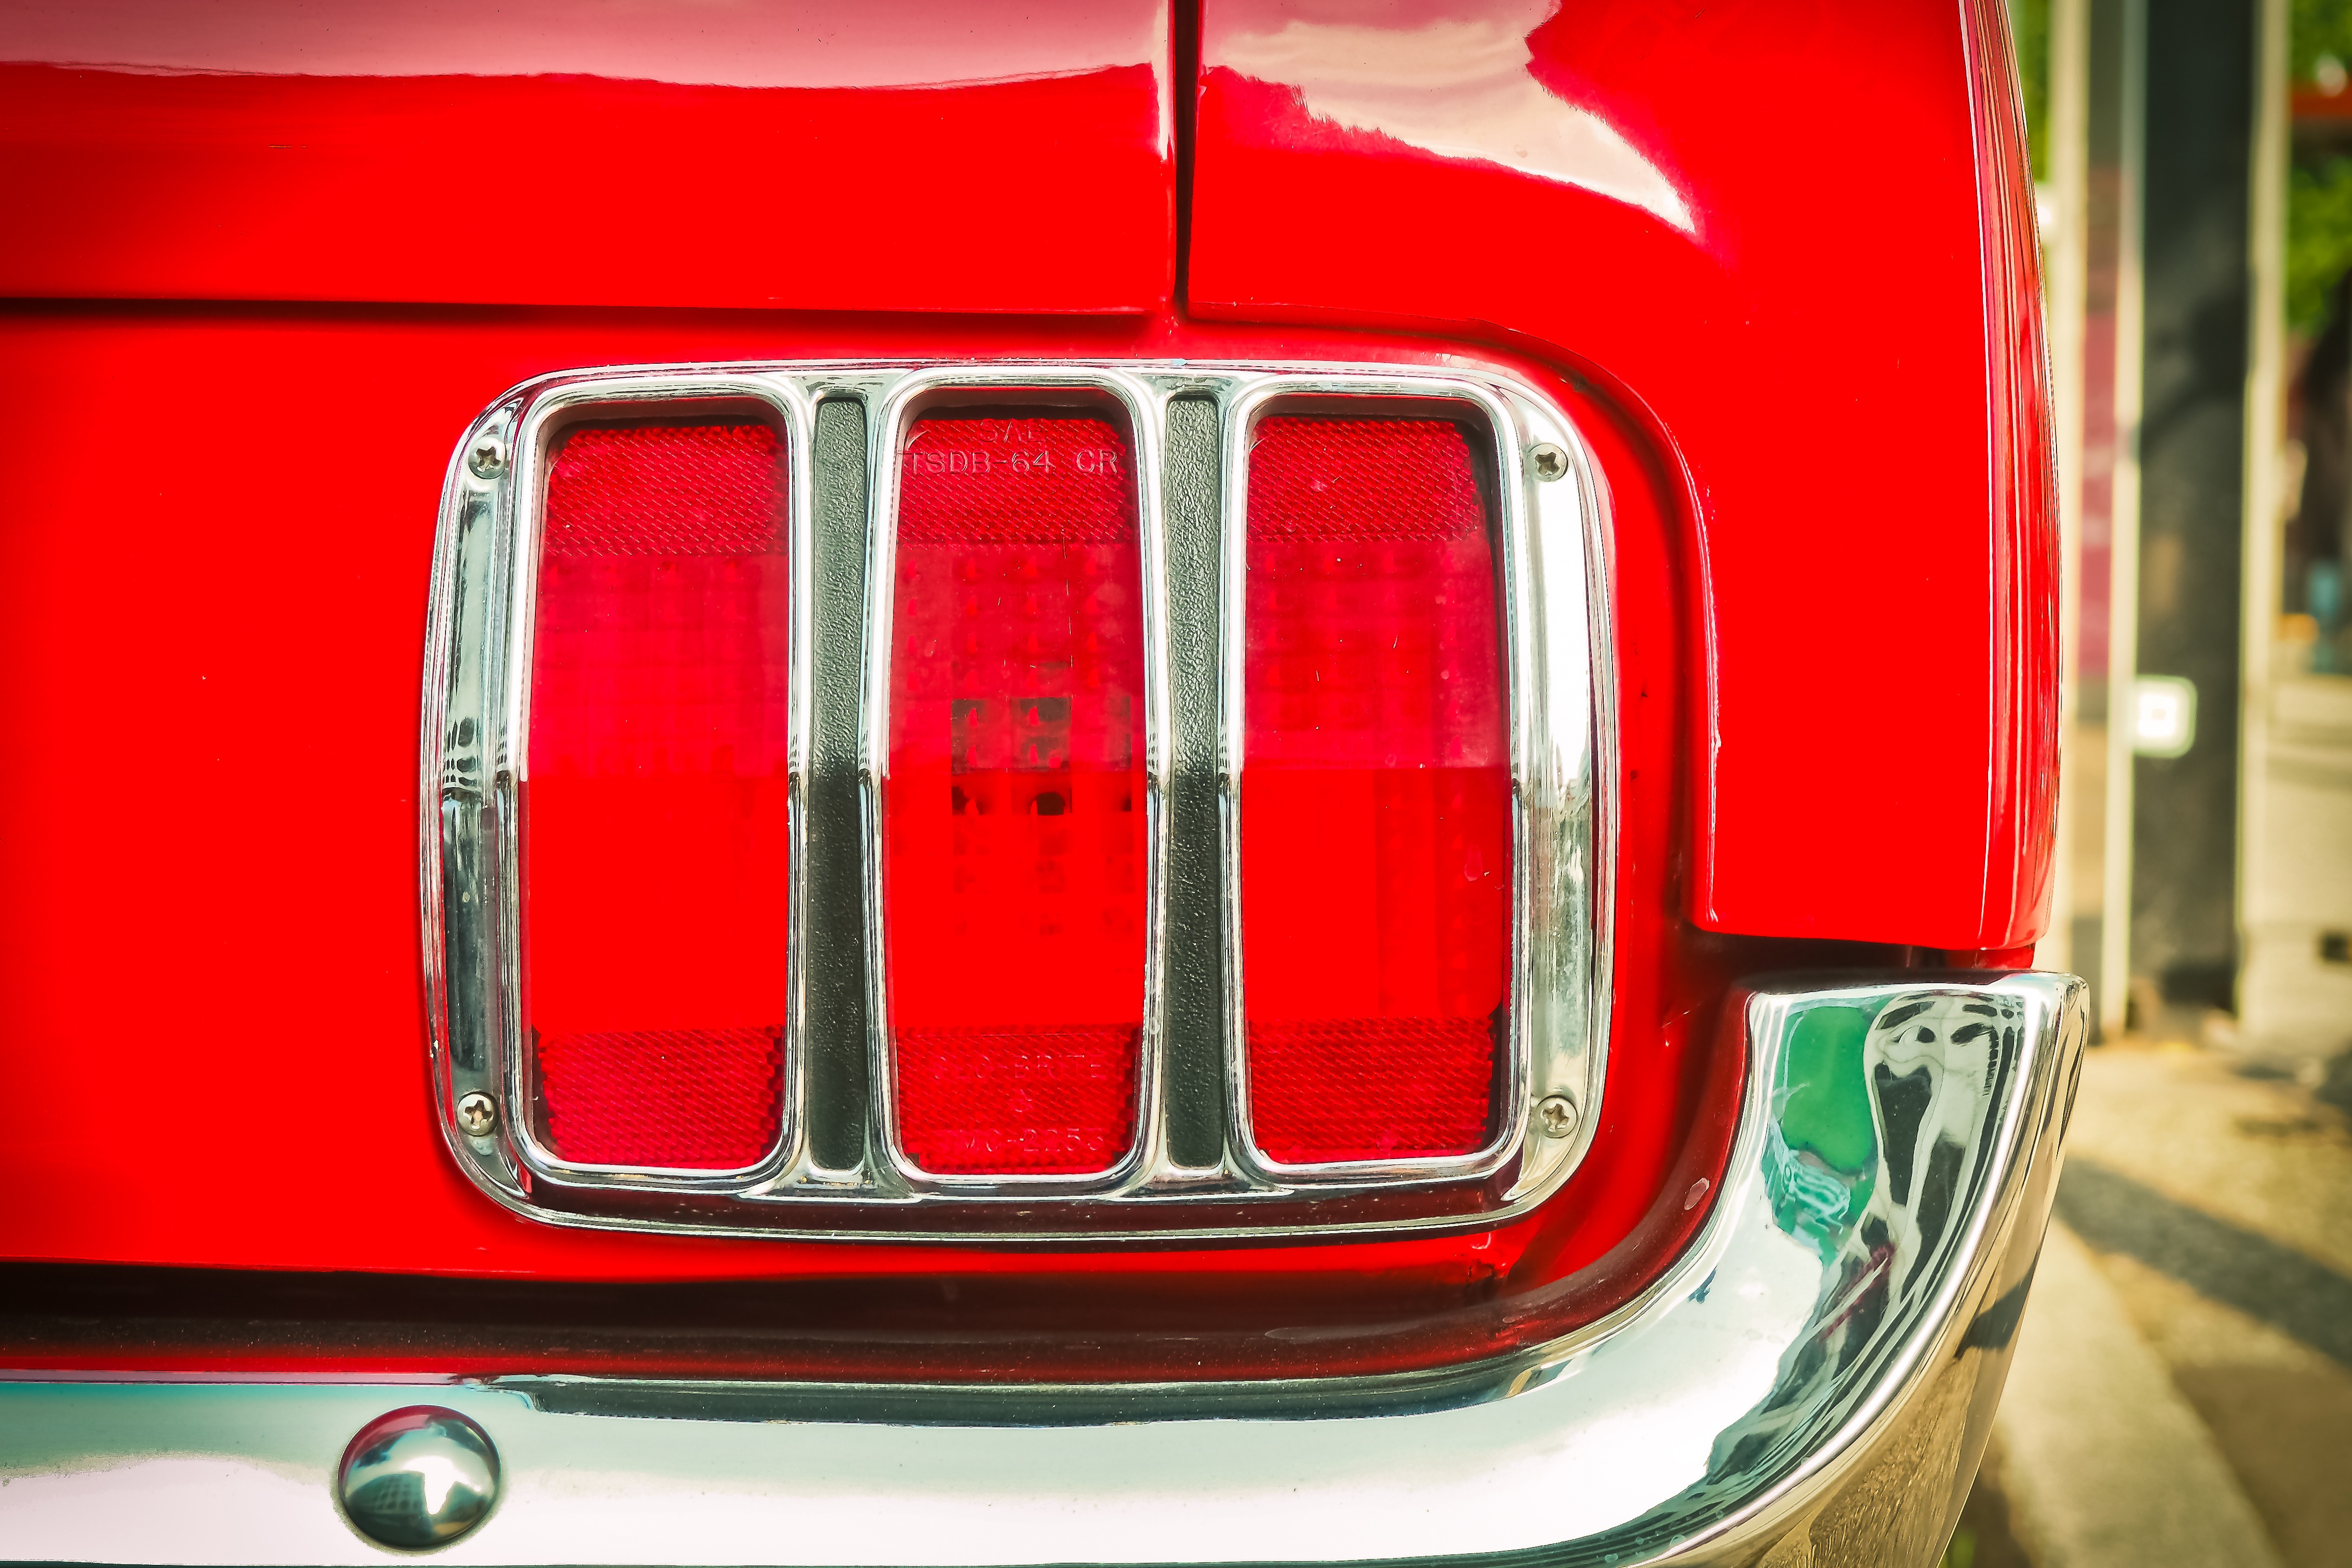
car, vintage, wheel, retro, glass, view, old, red, vehicle, drive, usa, auto, old car, automotive, bumper, muscle car, font, american, ford, rim, beautiful, oldtimer, capacity, classic, mustang, v8, dare, pkw, chrome plated, rear, noble, metallic, maintained, ford mustang, blinker, collector's item, automotive exterior, automotive design, vehicle registration plate, brake light